1967 Boston Red Sox season

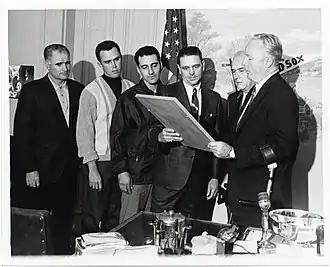
From left: Coach Bobby Doerr, Dalton Jones, Rico Petrocelli, Manager Dick Williams, Red Sox VP Dick O'Connell, Mayor John F. Collins

Carl Yastrzemski, vying for the triple crown, led the American League in batting average and RBI, and shared the home run lead with Harmon Killebrew of the Twins. Both players hit one home run in the series, so Yastrzemski won the triple crown. Yastrzemski went 7 for 8 with a home run and 6 RBI in the two-game series. In the last game of the season, 21-game winner Jim Lonborg got the start for the Red Sox vs. the Twins' 20-game winner Dean Chance. The Red Sox won the game 5–3 with a five-run sixth inning, and Lonborg finished the season with 22 victories. Afterwards, the Red Sox were forced to watch the second game of the Tigers-Angels doubleheader in the clubhouse. In Detroit, the Tigers won the first game of a double header vs. the Angels, and needed to win the second game to tie the Red Sox for first place. But their bullpen failed, and the Angels' Rick Reichardt hit a home run in an 8–5 Angel win. The Red Sox had won their first American League pennant in 21 years. Mayor of Boston John F. Collins declared October 3, the day before the start of the World Series, as "Boston Red Sox Day".